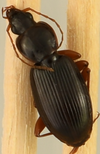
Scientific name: Synuchus impunctatus
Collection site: Harvard Forest Site (HARV), plot HARV_022